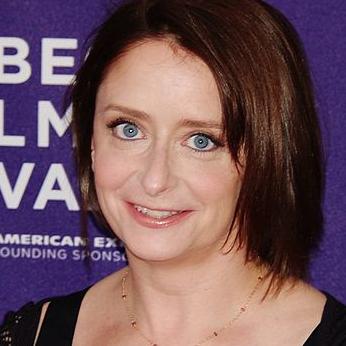
Age: 45